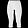
Label: Trouser